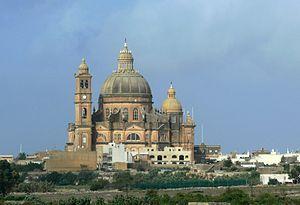
L'église Saint Jean Baptiste de Xewkija sur l'île de Gozo (Malte).